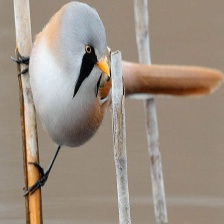
Species: BEARDED REEDLING
Scientific name: PANURUS BIARMICUS